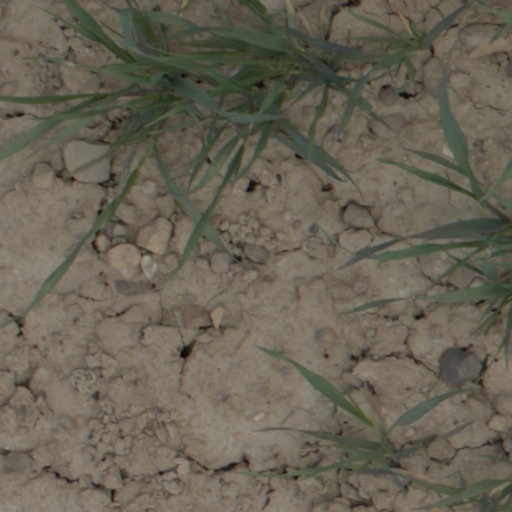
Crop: wheat